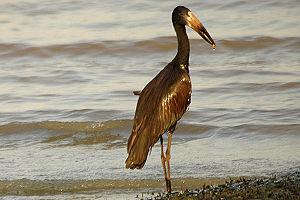
Cette liste a été établie à partir d'ouvrages et d'articles des années 1990 sur l'avifaune malgache. L'avifaune de Madagascar comprend 294 espèces dont 107 endémiques, 30 espèces menacés selon la classification de L'UICN.